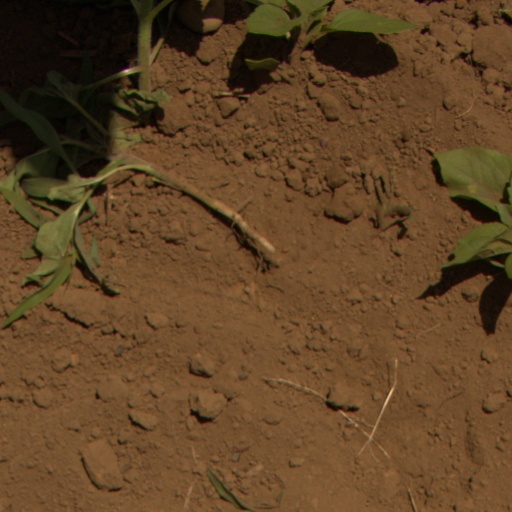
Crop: Jerusalem artichoke